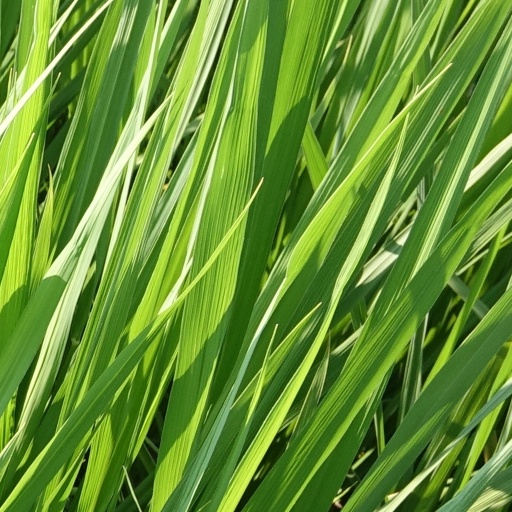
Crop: rice